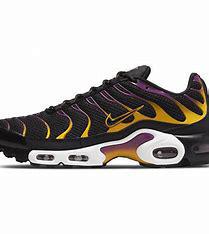
Brand: Nike
Model: Tuned 1 Essential